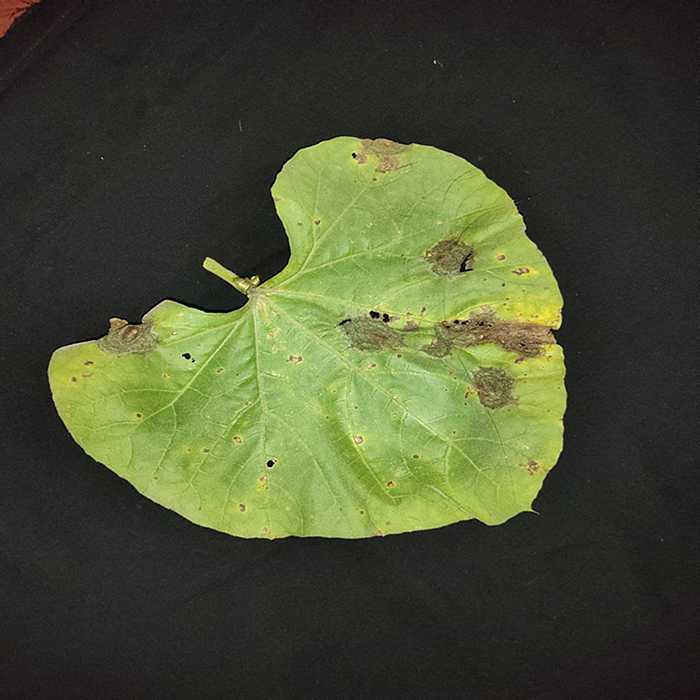
Plant: Bottle gourd
Label: Downey mildew